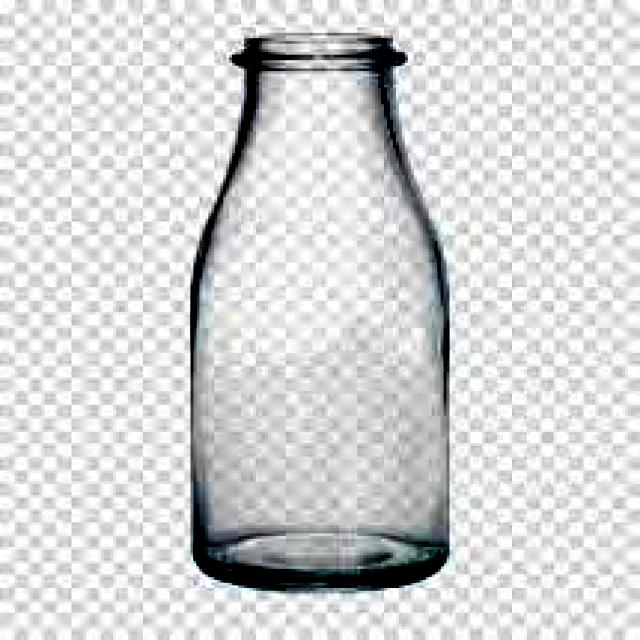
Label: Glass